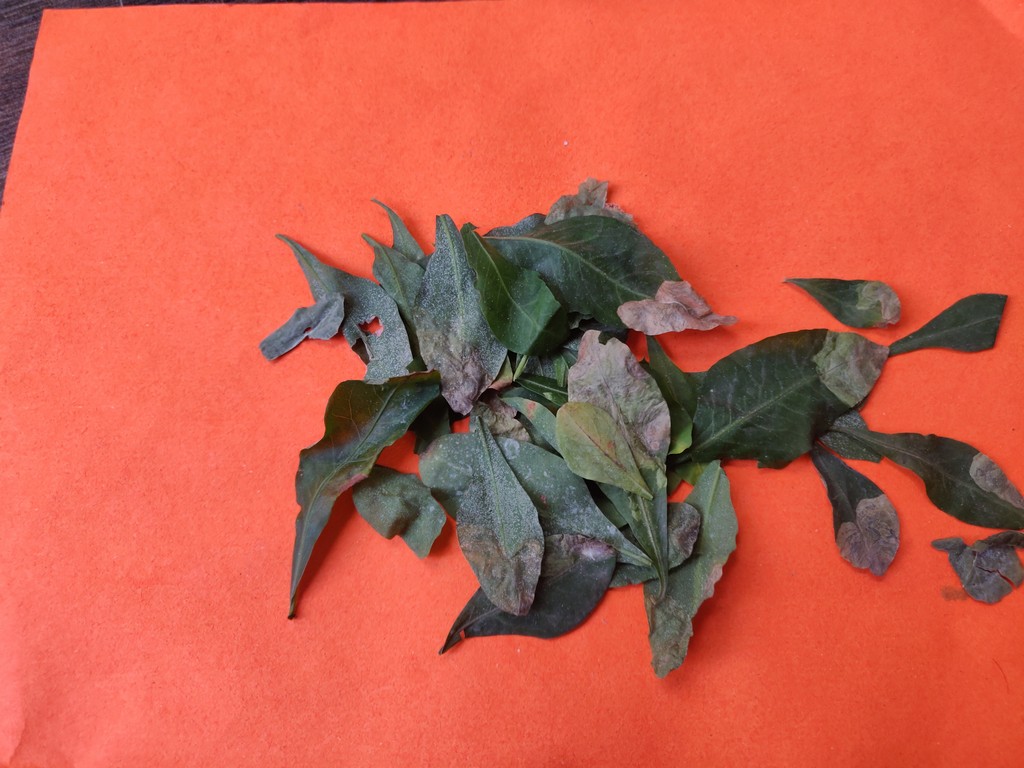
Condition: Unhealthy
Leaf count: multiple
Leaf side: unknown